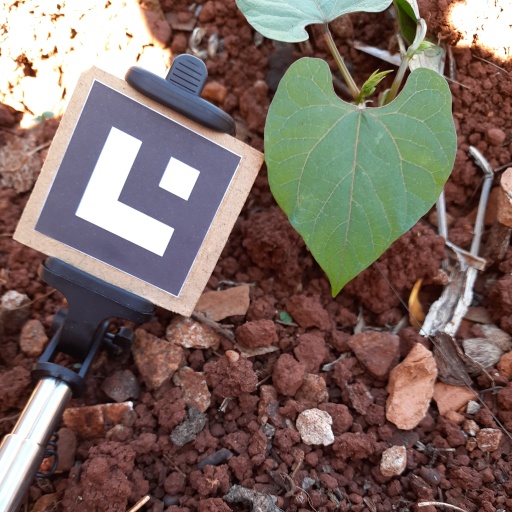
Observations: flat surface, no eating holes, under shade